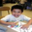
Label: boy